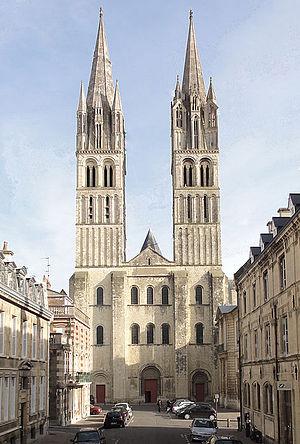
Mairie de caen Calvados
L’architecture médiévale normande a des caractéristiques propres qui font du duché de Normandie une région à forte identité. Les bornes chronologiques de l’étude respectent les événements politiques : les témoignages architecturaux du haut Moyen Âge étant rares, l'article commence donc en 911, année de création du duché de Normandie. Il s'achève à la fin du XVᵉ siècle, au moment où apparaissent en Normandie les premières constructions de la Renaissance.
Architecture normande est un terme employé pour décrire le style roman créé aux XIᵉ et XIIᵉ siècles par les Normands dans les divers territoires sous leur domination ou leur influence. Ils ont introduit tout à la fois un grand nombre de monuments civils comme les châteaux, les fortifications, y compris des donjons normands, en même temps que de grands monuments religieux : des monastères, des abbayes, des églises et des cathédrales.
En histoire de l'art, l'art roman est la période qui s'étend du début du XIᵉ siècle à la seconde moitié du XIIᵉ siècle, entre l'art préroman et l'art gothique, en Europe. L'expression « art roman » est forgée en 1818 par l'archéologue français Charles de Gerville et passe dans l'usage courant à partir de 1835.